Bill Owen (actor)

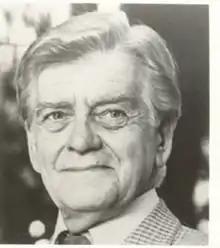

William John Owen Rowbotham (14 March 1914 – 12 July 1999) was an English actor and songwriter. He is best known for portraying Compo Simmonite in the Yorkshire-based BBC comedy series "Last of the Summer Wine" for over a quarter of a century. He died on 12 July 1999, his last appearance on-screen being shown in April 2000.